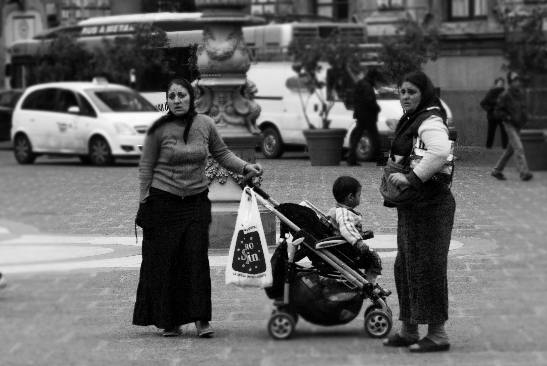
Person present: Yes